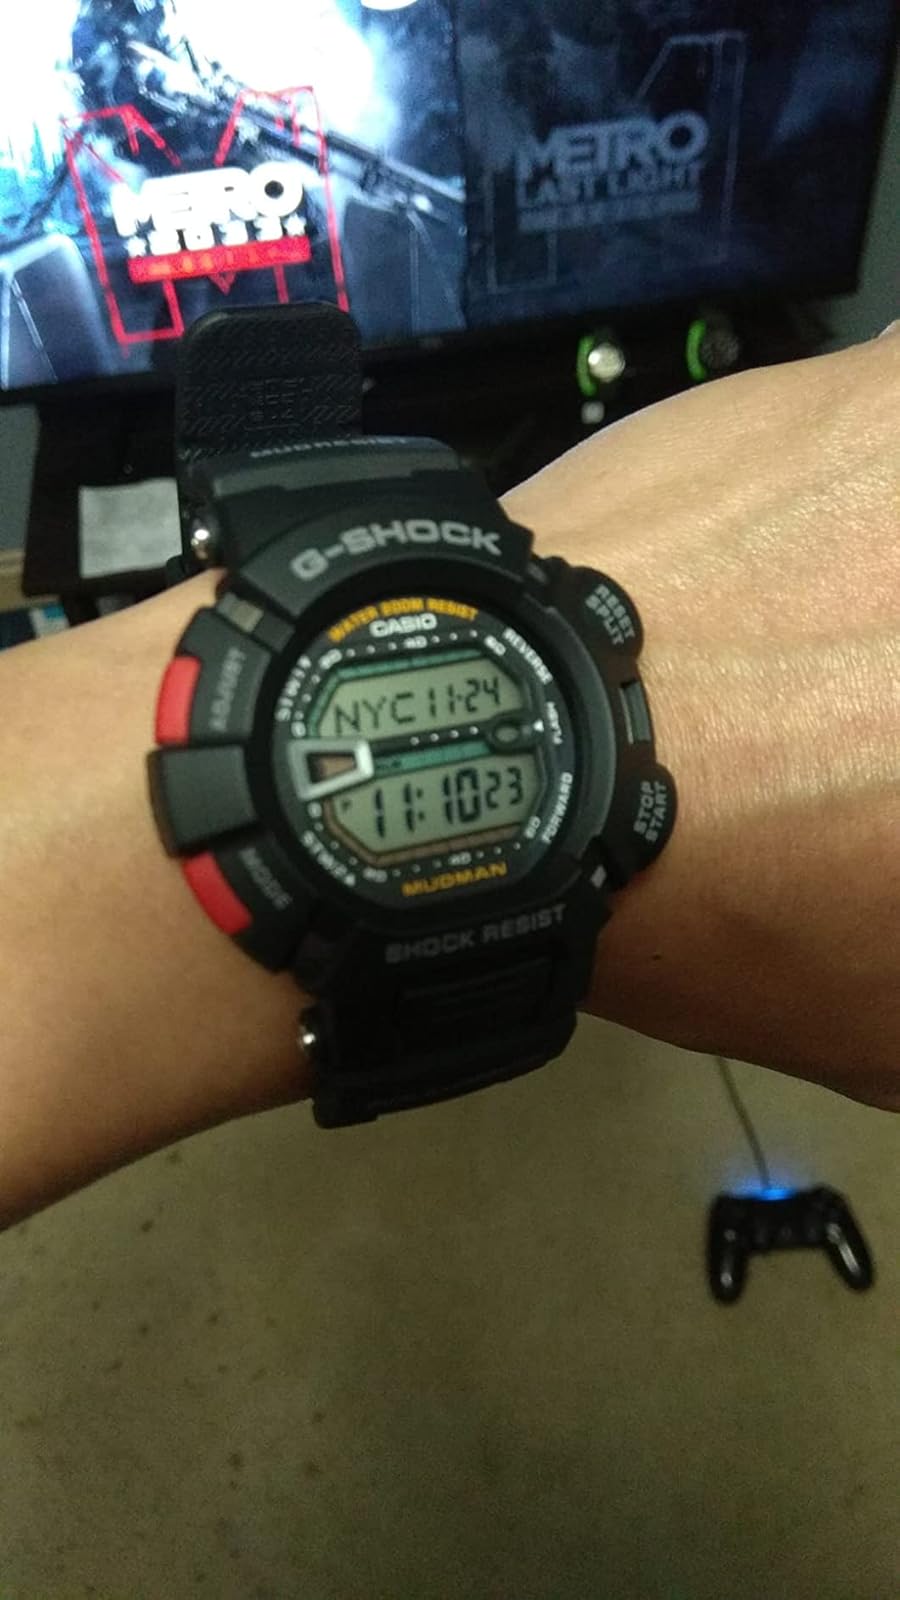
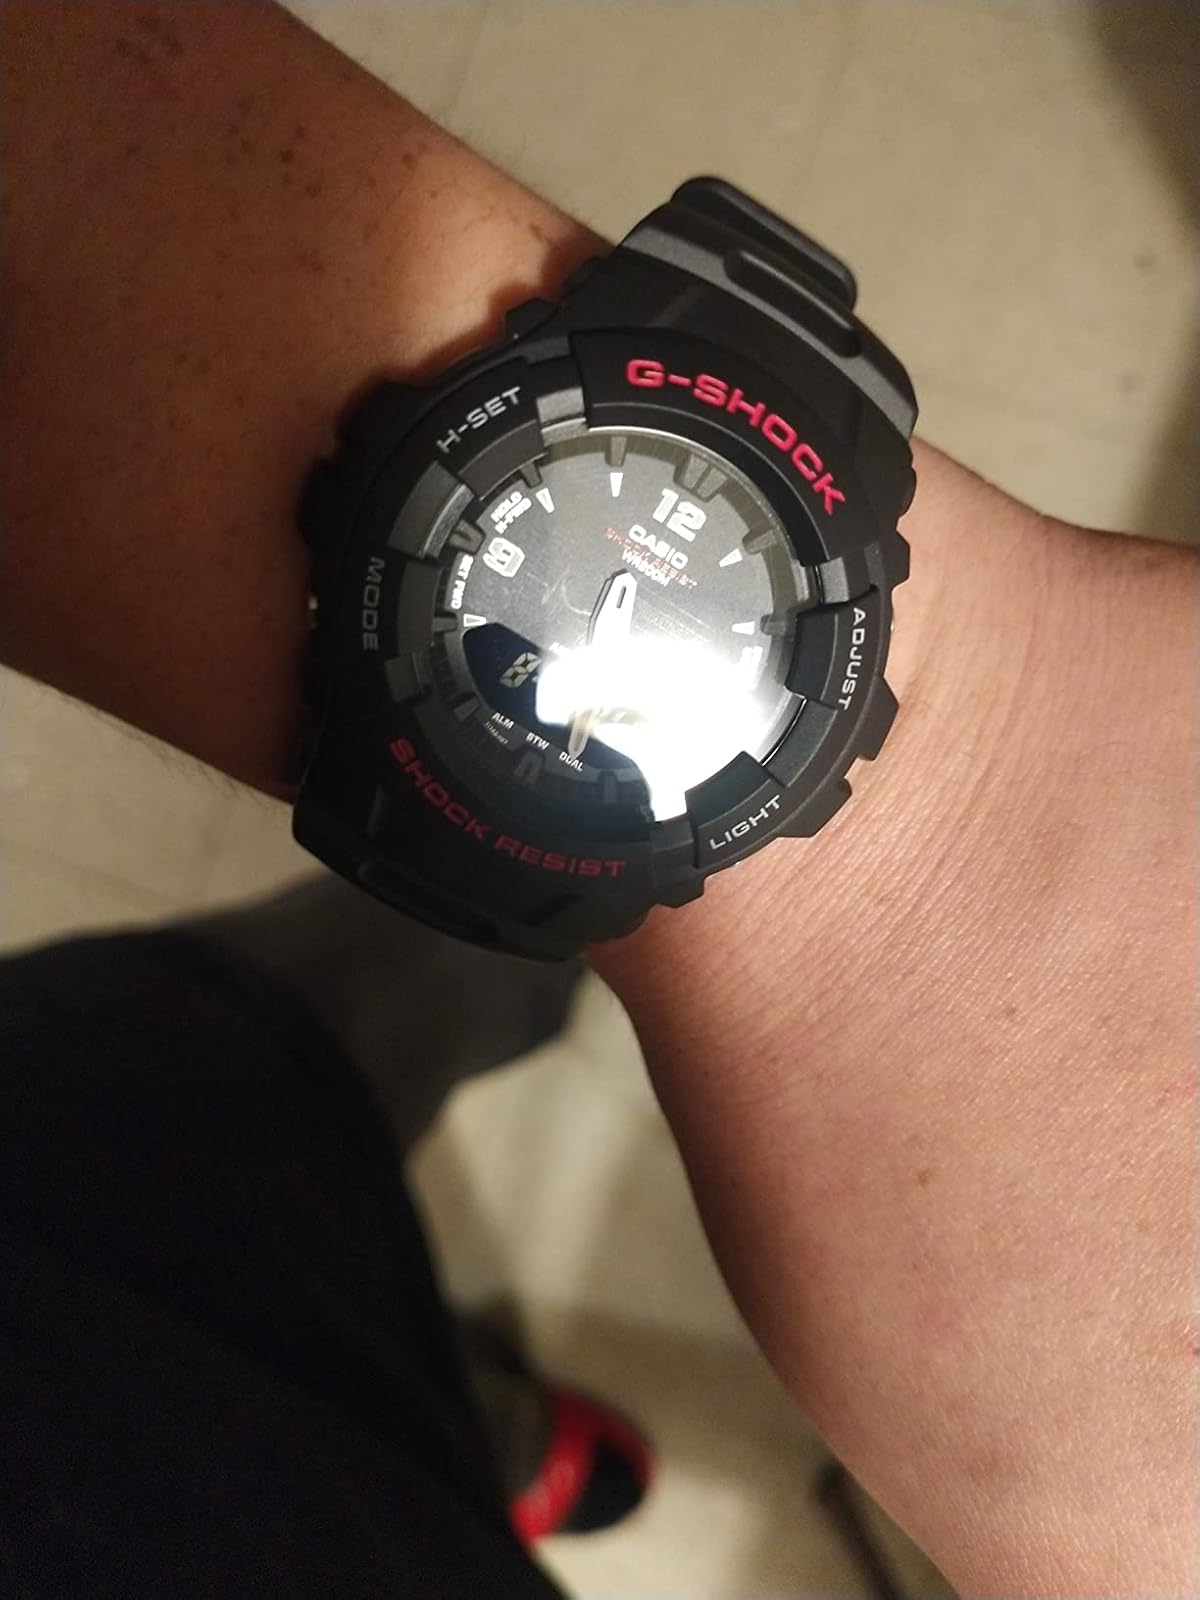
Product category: accessories_watch
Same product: no